Amarjit Singh Kiyam

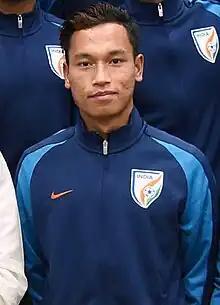
Amarjit Singh with India U17 in 2017

Amarjit Singh Kiyam (born 6 January 2001) is an Indian professional footballer who plays as a central midfielder for Indian Super League club Mohammedan. He captained the India national under-17 team at the 2017 FIFA U-17 World Cup.